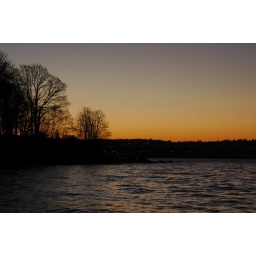
Looking towards Jericho Beach through the trees under a red sky